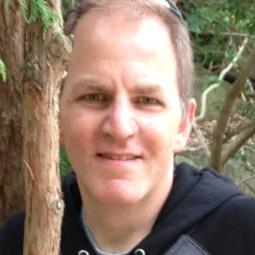
Age: 48